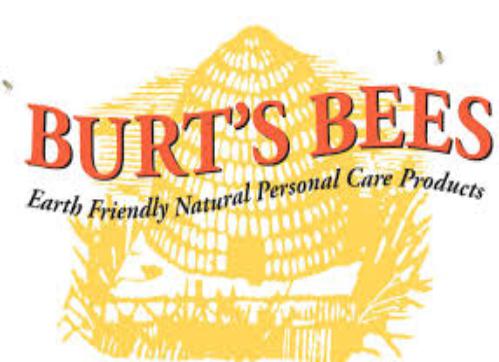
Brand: Burt's Bees
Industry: Necessities